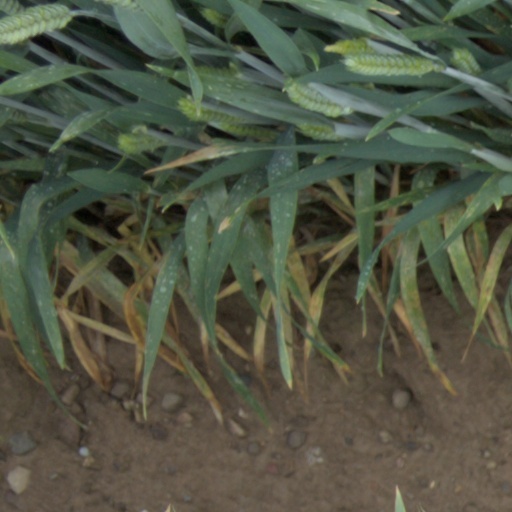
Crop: wheat